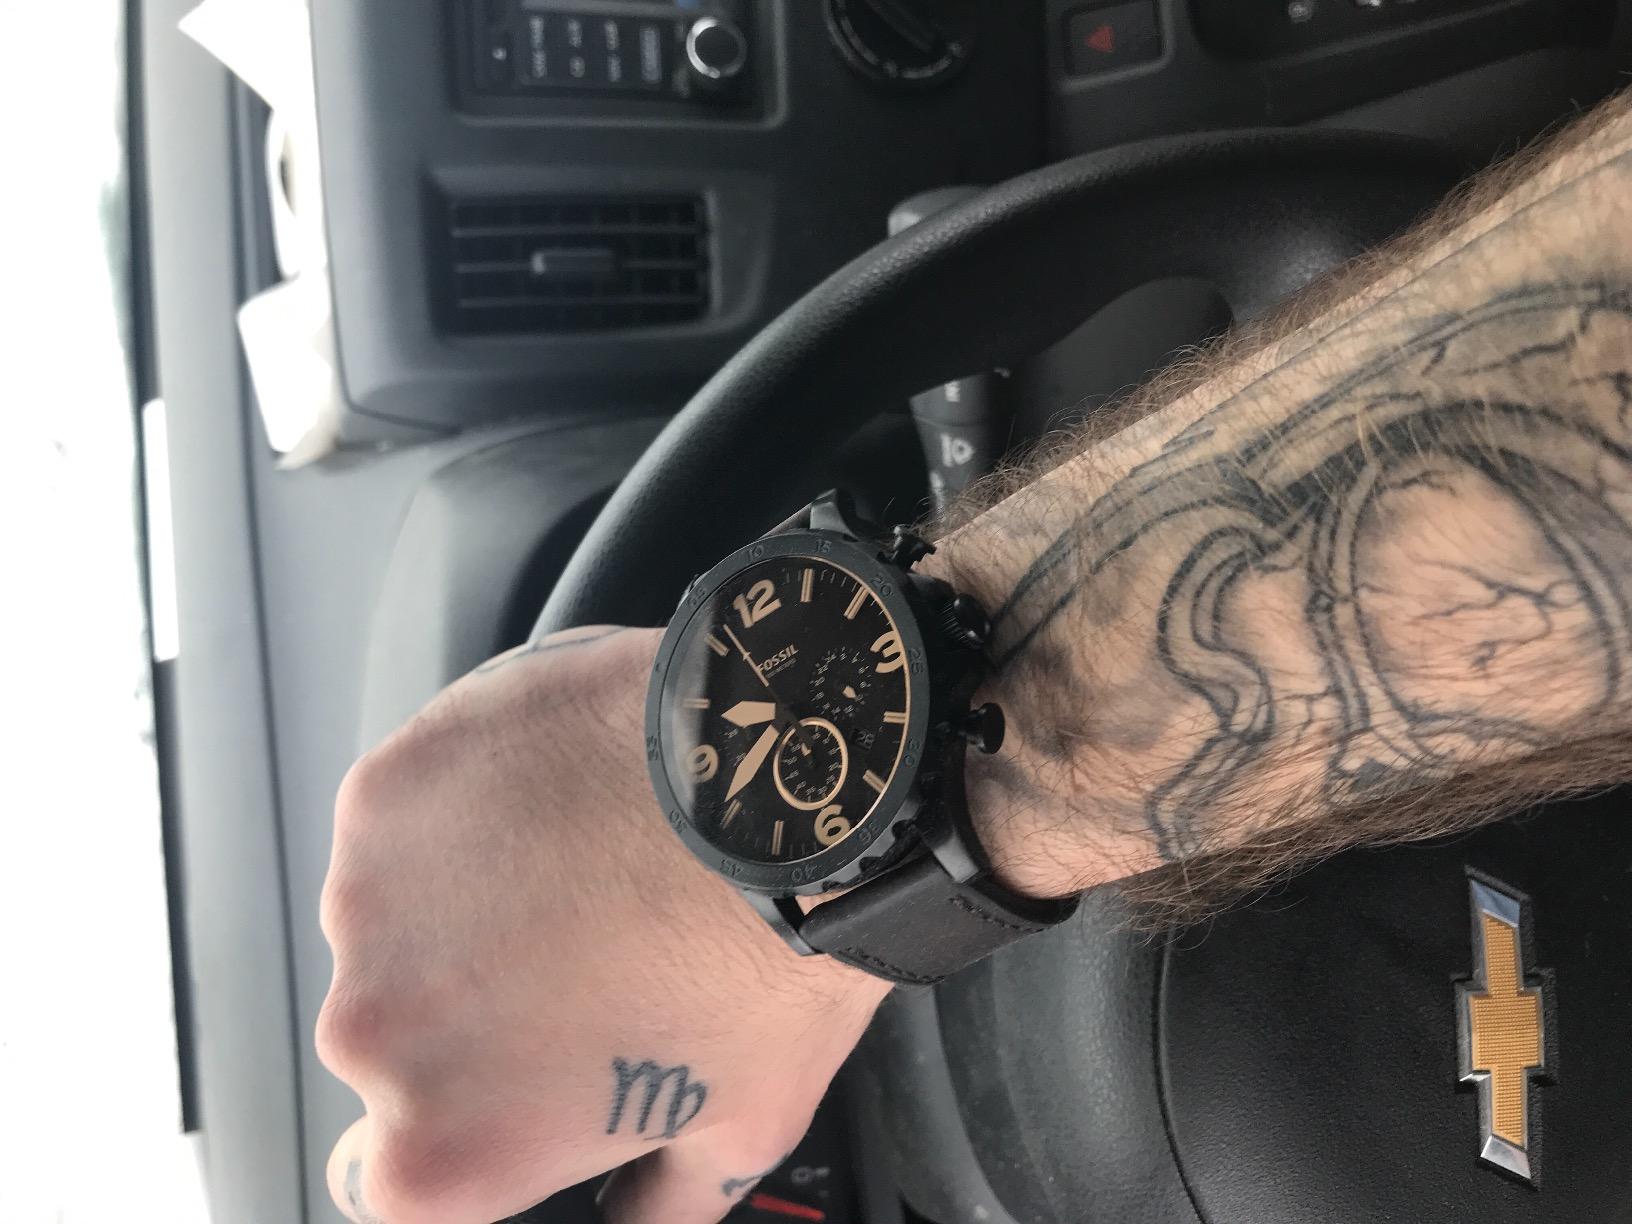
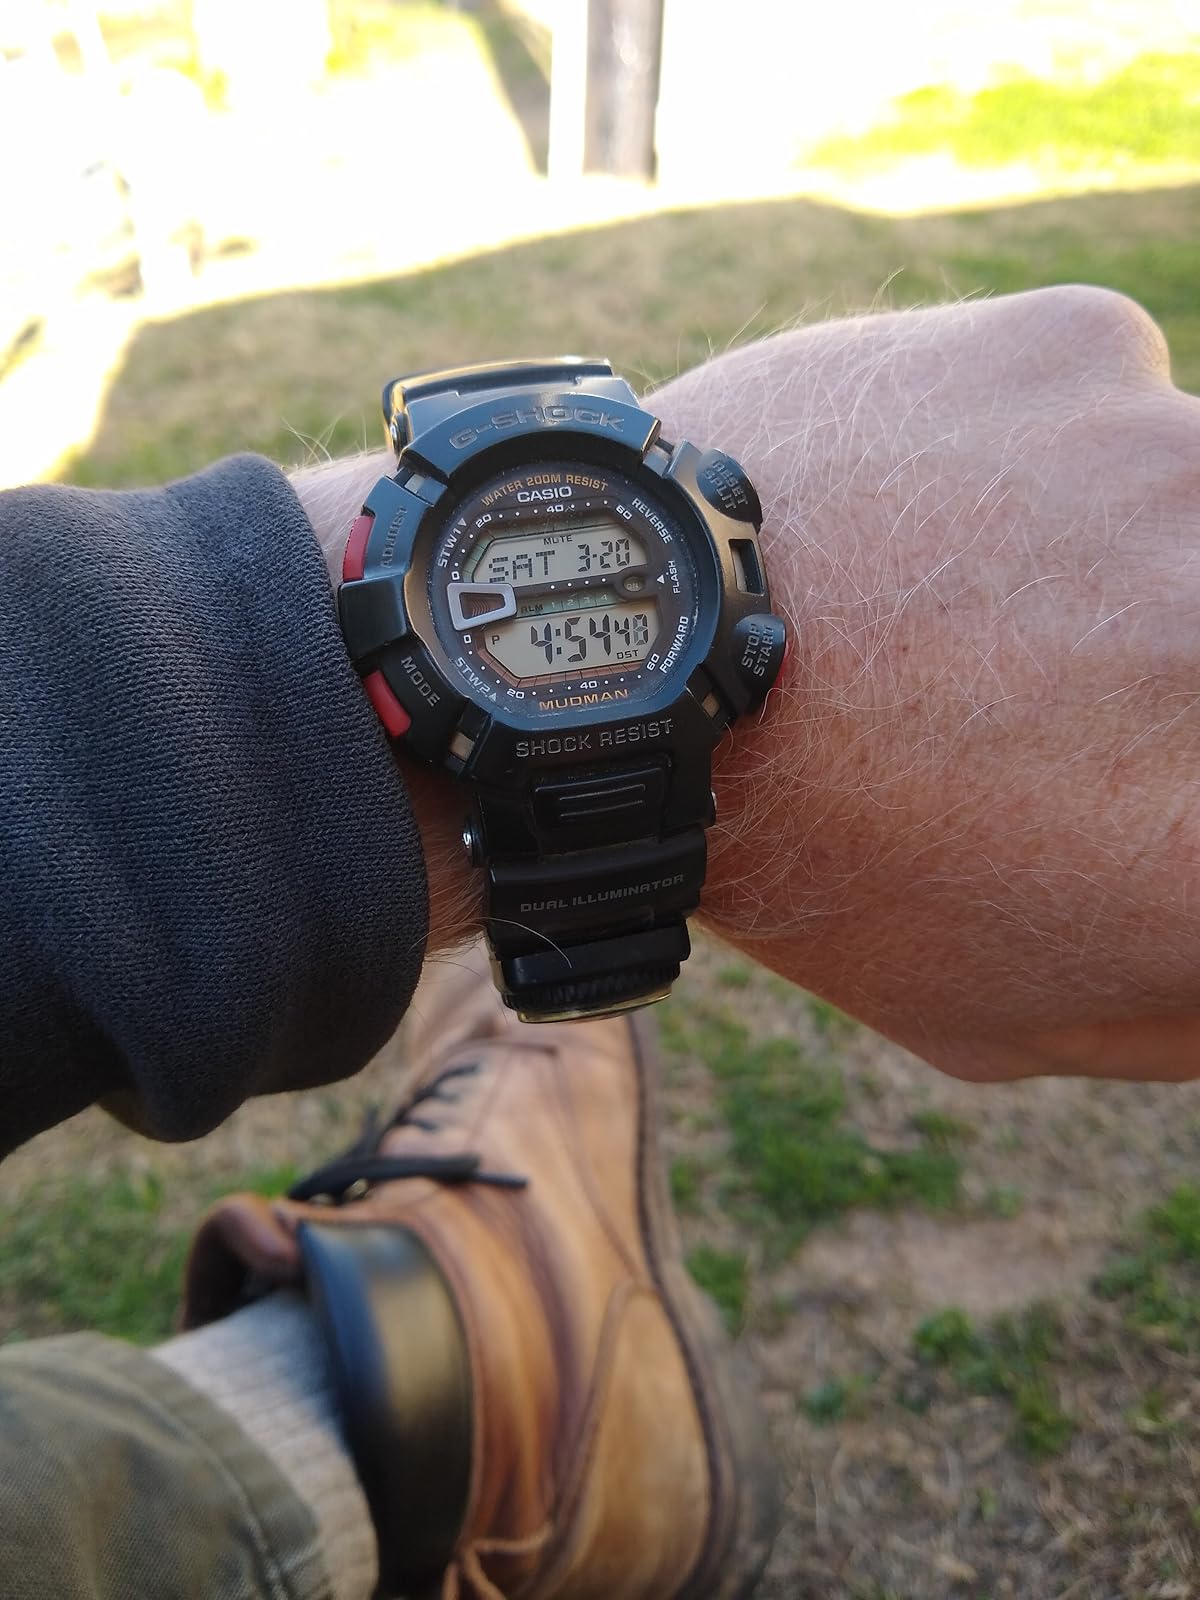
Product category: accessories_watch
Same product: no